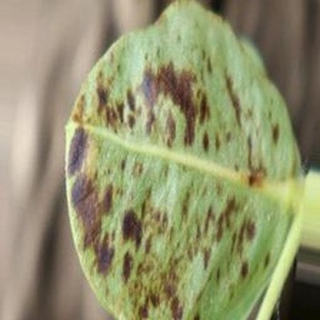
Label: groundnut_rust